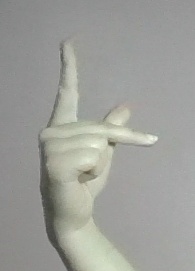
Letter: dha